NCT Dream

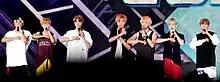
NCT Dream at the Incheon Airport Sky Festival in September 2018

NCT Dream promoted alongside NCT U and NCT 127 as NCT 2018 during the first quarter of 2018. On March 4, 2018, NCT Dream released the single "Go", which was included in NCT's first album "NCT 2018 Empathy". The song marked a transition in the narrative of NCT Dream's music from the portrayal of innocence to the "more defiant attitude" of teenagers. It also marked the group's first comeback with Jaemin since their debut.